Eurasian magpie

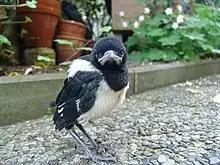
A recently fledged magpie

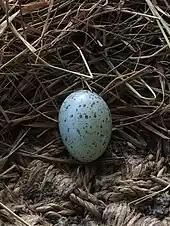
Eurasian magpie egg

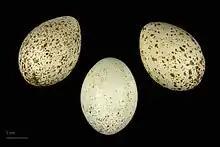
"Pica pica pica" - (MHNT)

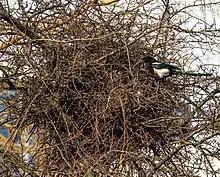
Magpie nest.

Some magpies breed after their first year, while others remain in the non-breeding flocks and first breed in their second year. They are monogamous, and the pairs often remain together from one breeding season to the next. They generally occupy the same territory on successive years.